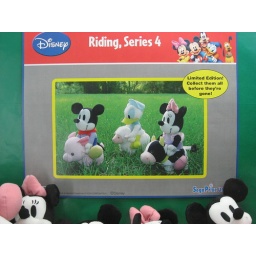
mickey, donald and minnie in a field of grass